Say Anything (band)

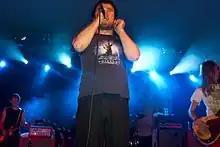
Say Anything at Syracuse University in 2007

Say Anything signed with J Records in 2005, owned by Sony BMG Music Entertainment, one of the "big four" record labels. When asked why he signed with a major label, Bemis stated, "We were looking to expand our fan base as well as have more money to tour comfortably. I also wanted enough money to work with an awesome producer for ["In Defense of the Genre"]." In June 2005, Say Anything was forced to cancel a six-week headlining tour with Circa Survive and Emanuel on the third day of the tour due to health problems with Bemis, including "full-on paranoid delusions" in Austin, Texas. At this point, Bemis' bipolar disorder and drug addictions were wreaking havoc on the band. Bassists DeLauro and Seaton had already parted ways with the band. Andy Jackson left in September after only a few months of touring with Say Anything. Casper Adams, who was clashing personally with Bemis despite a close friendship, was fired after a show.